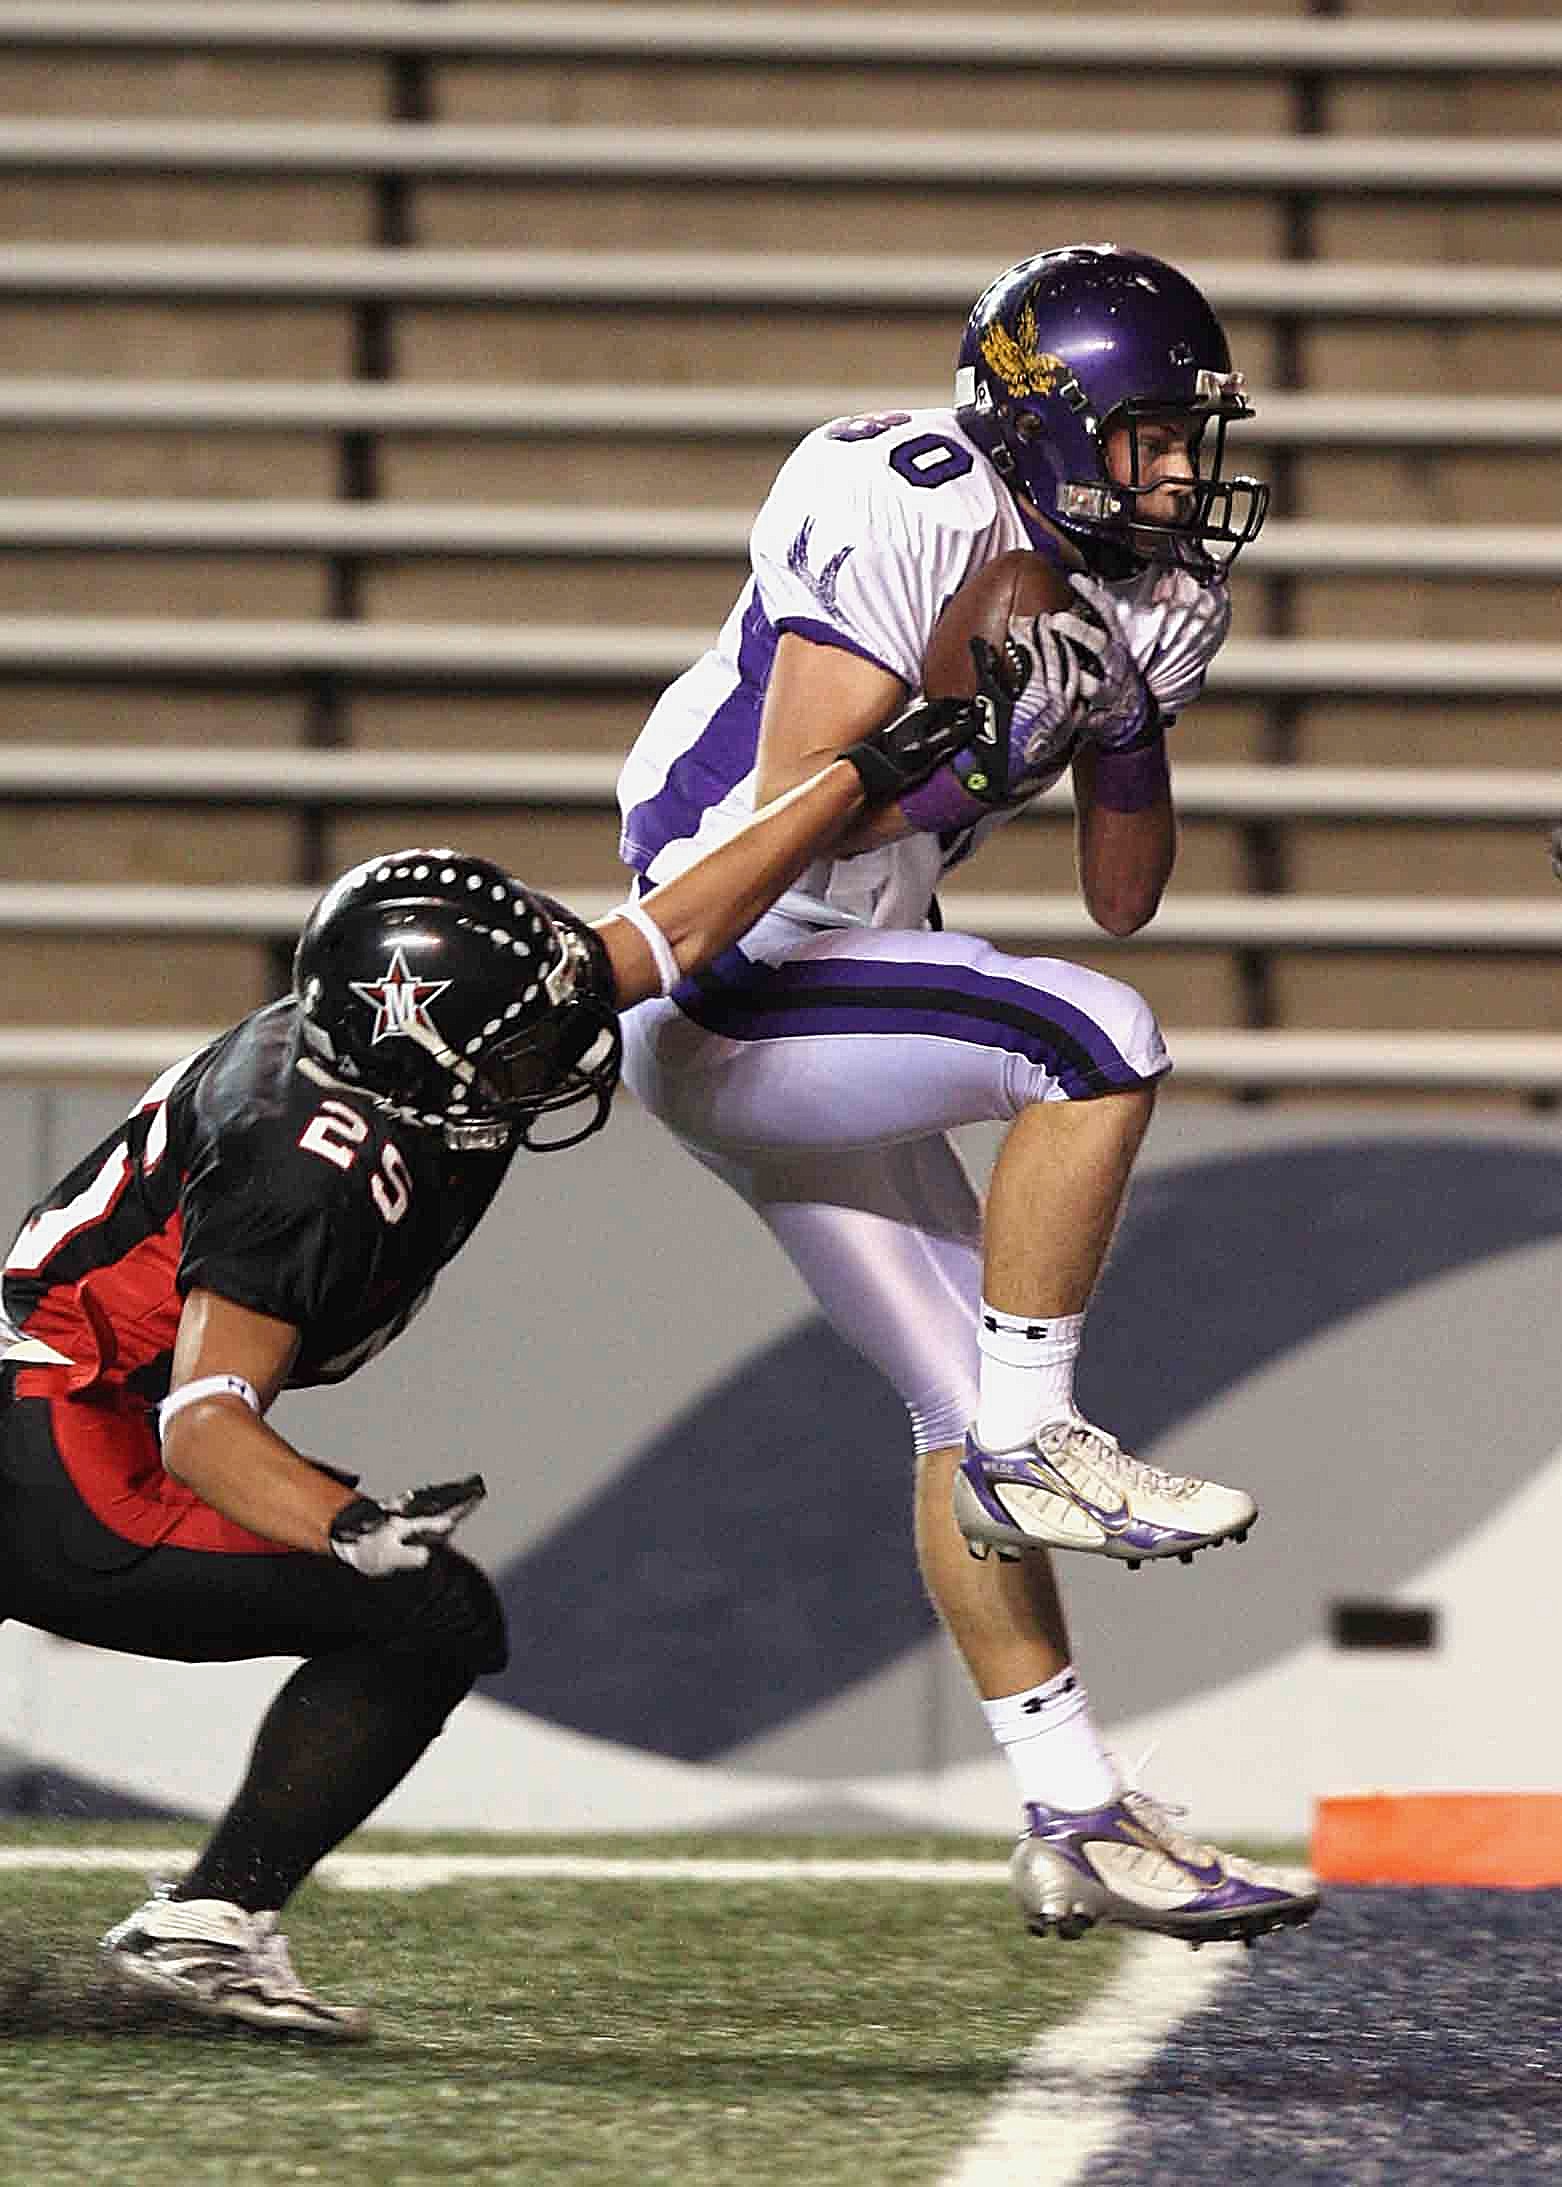
sport, field, game, male, foot, action, football, stadium, player, turf, competition, team, american football, sports, helmet, skating, footwear, safety, ball, uniform, reception, catch, athlete, defender, score, touchdown, receiver, end zone, roller skating, roller sport, inline speed skating